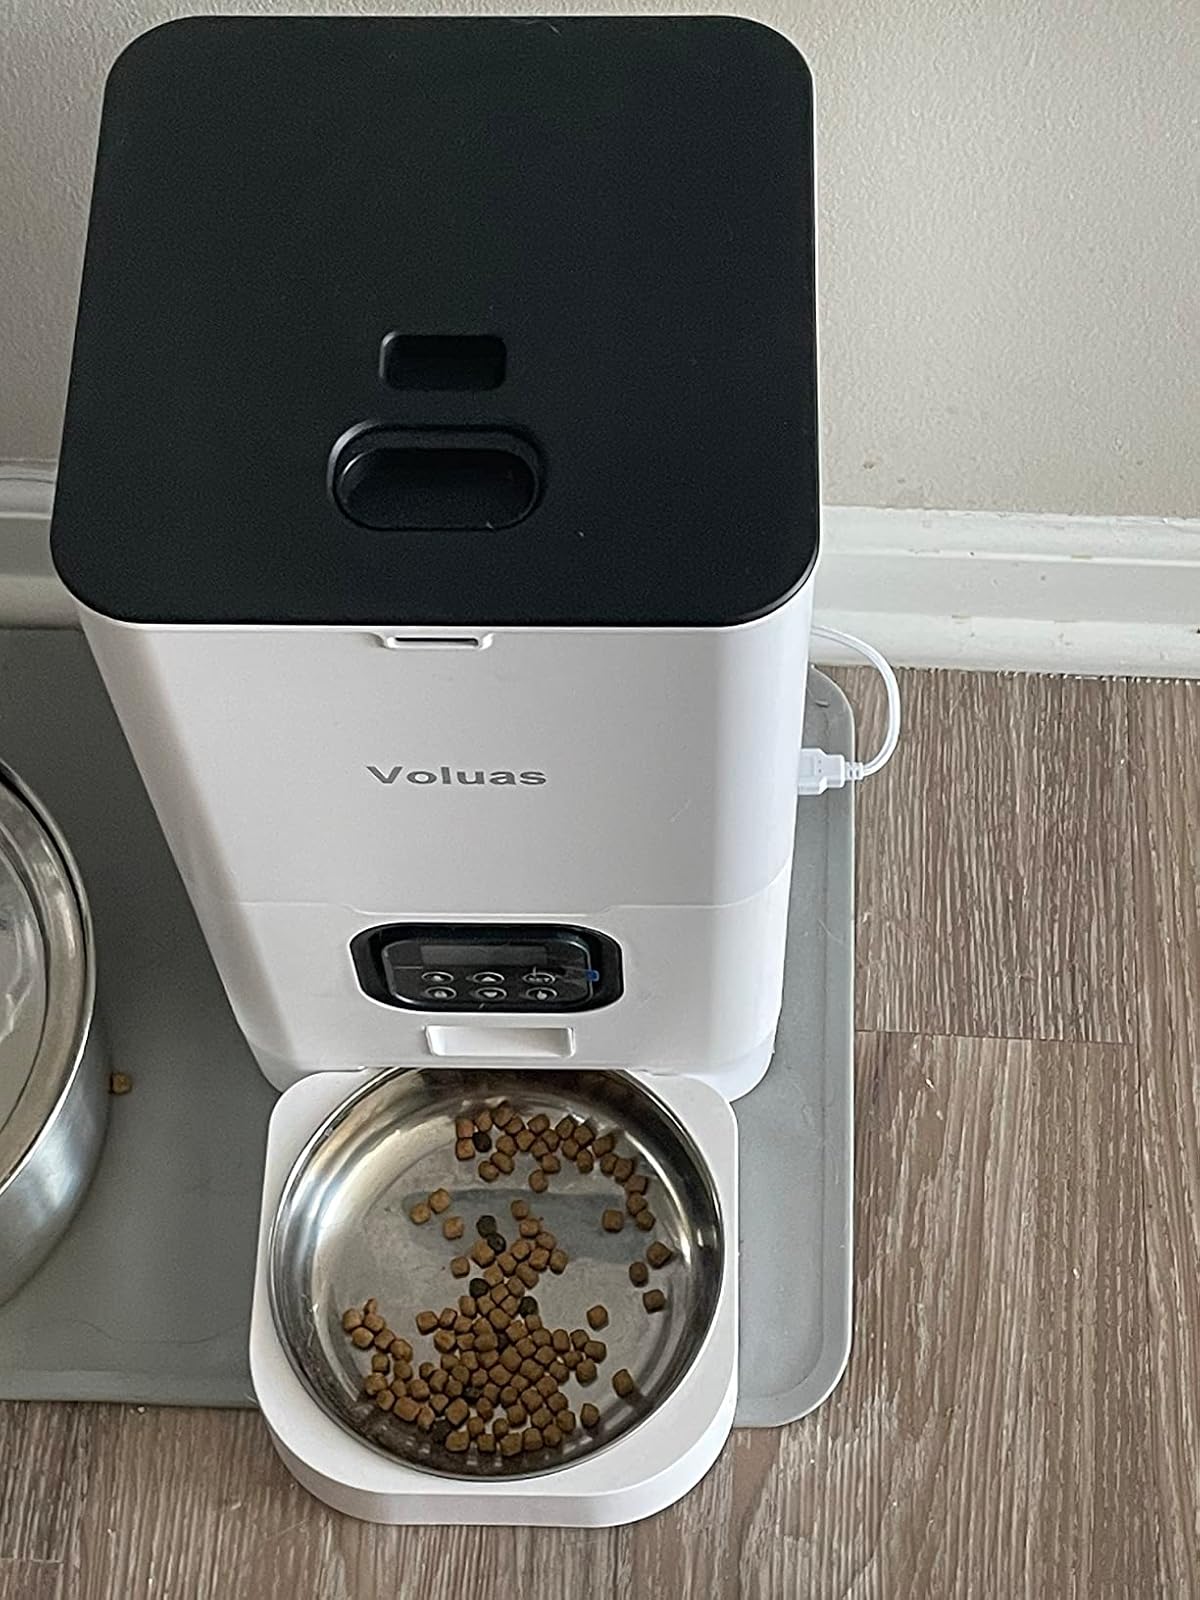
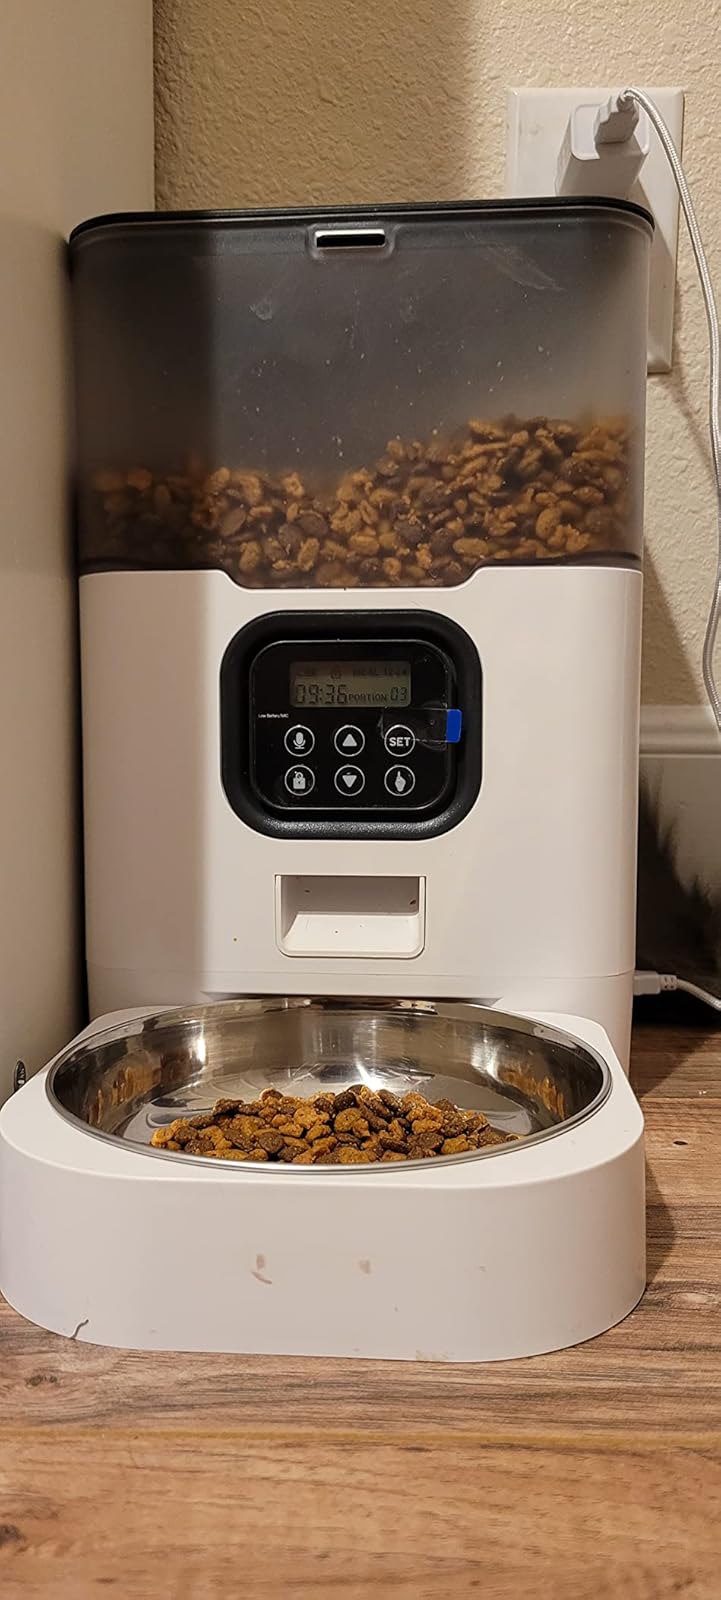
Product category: items_feeder
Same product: no